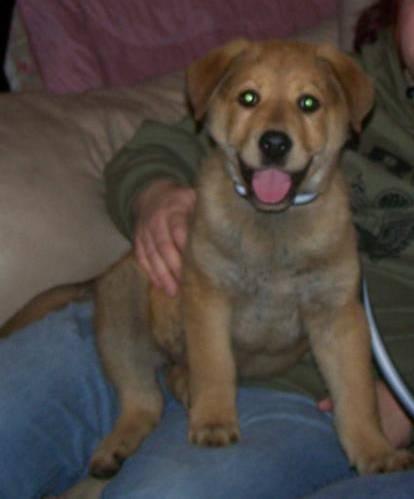
dog